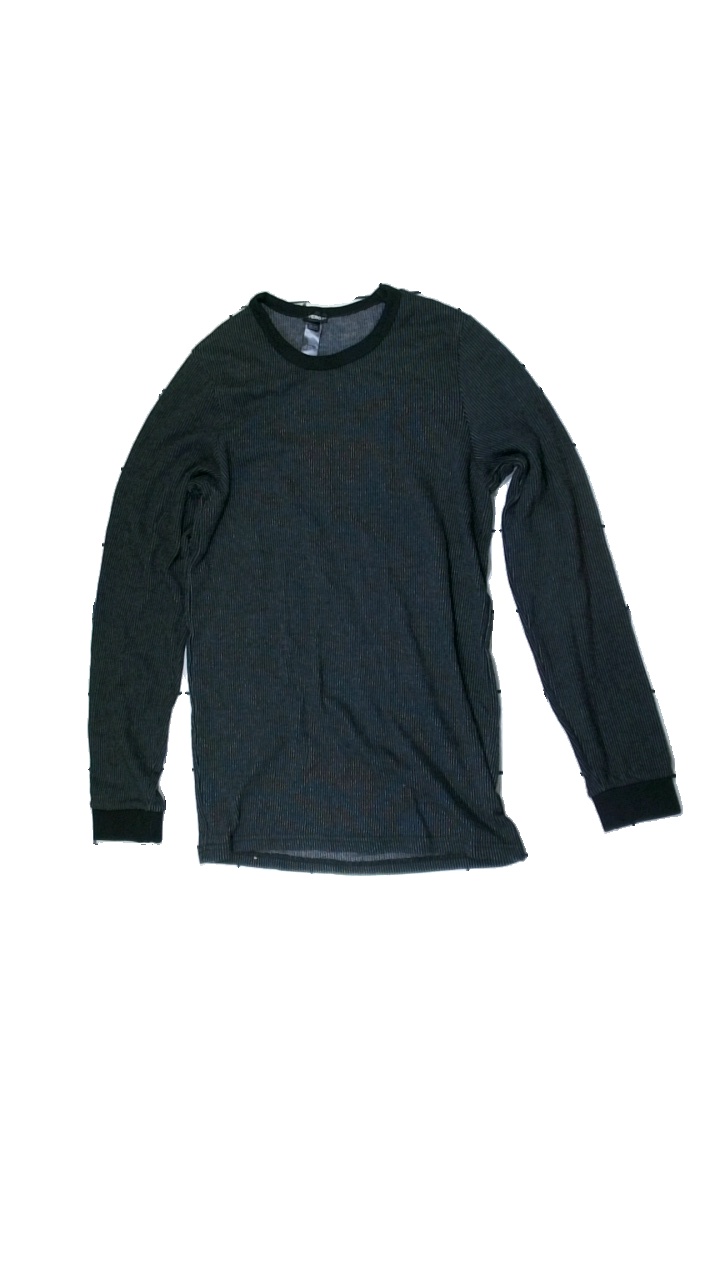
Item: Top (Unisex)
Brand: Livergy
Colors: Black, White
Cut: C-collar
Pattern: Striped
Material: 77% Cott 23% Poly
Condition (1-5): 2
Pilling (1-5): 5
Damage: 3 holes
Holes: Minor
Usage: Export
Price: <50